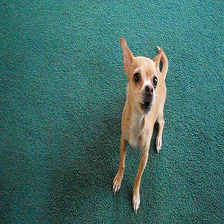
Species: dog
Breed: chihuahua